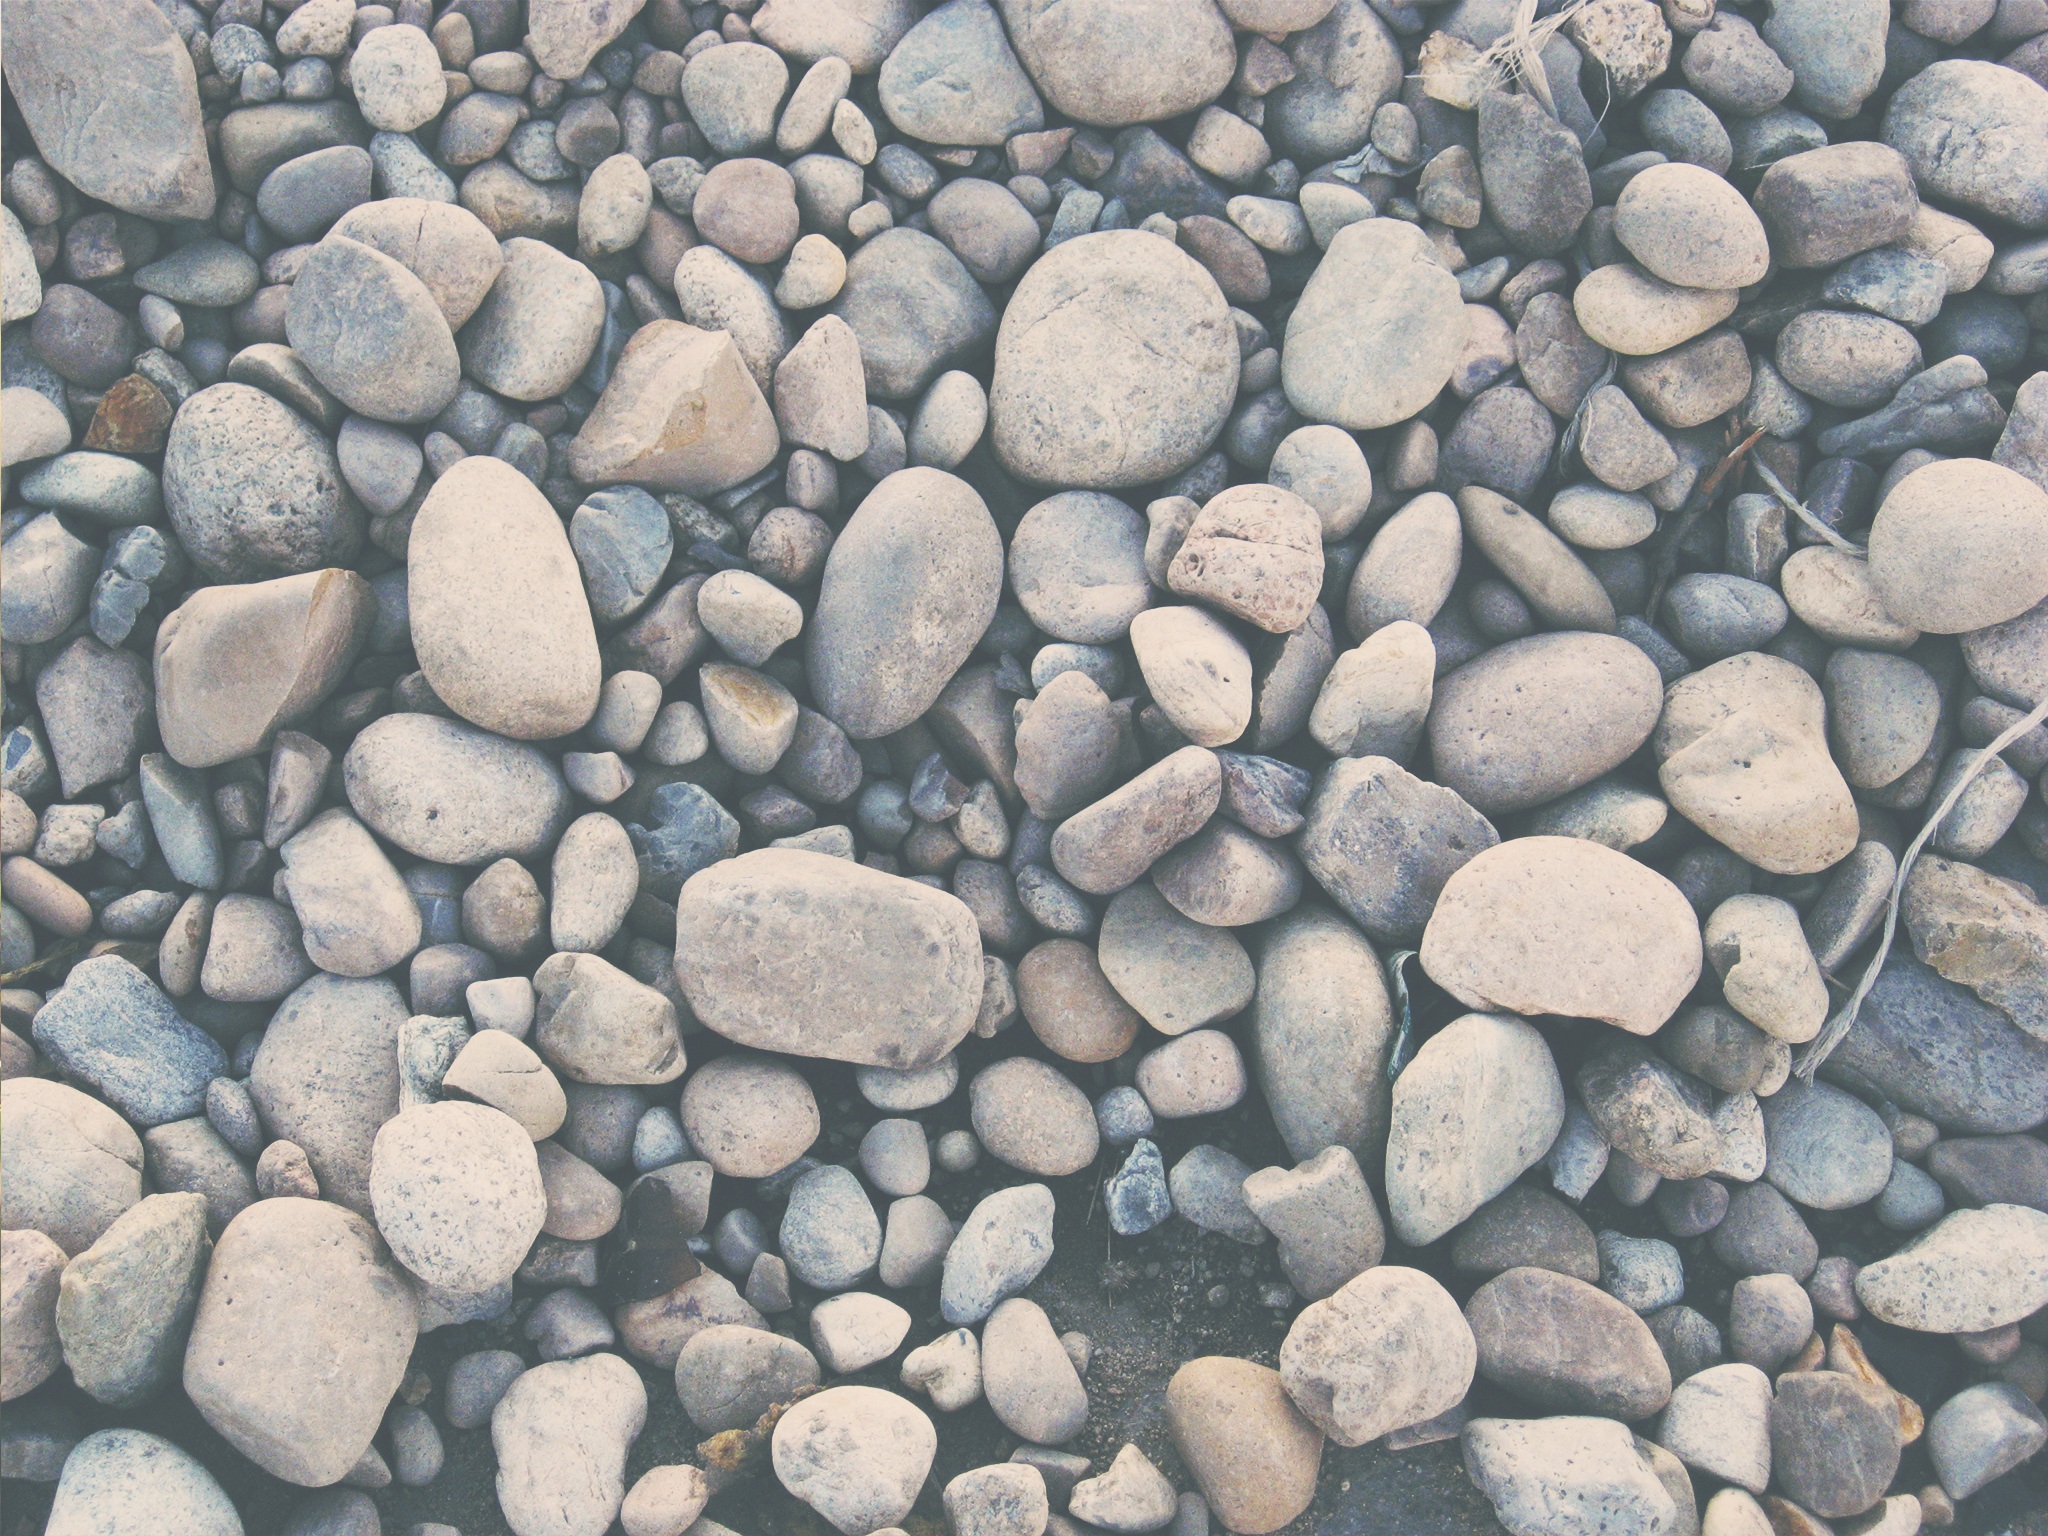
beach, sea, nature, rock, texture, wave, cobblestone, wall, stone, asphalt, summer, pebble, soil, stone wall, material, grey, stones, rubble, background, gravel, pebbles, flooring, grey stones